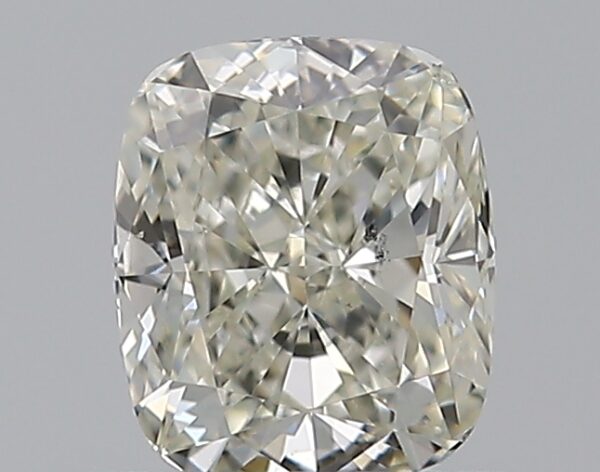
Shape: cushion
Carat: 0.5
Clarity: SI1
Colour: J
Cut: EX
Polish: EX
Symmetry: VG
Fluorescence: N
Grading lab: GIA
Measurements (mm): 4.95 x 4.17 x 2.87